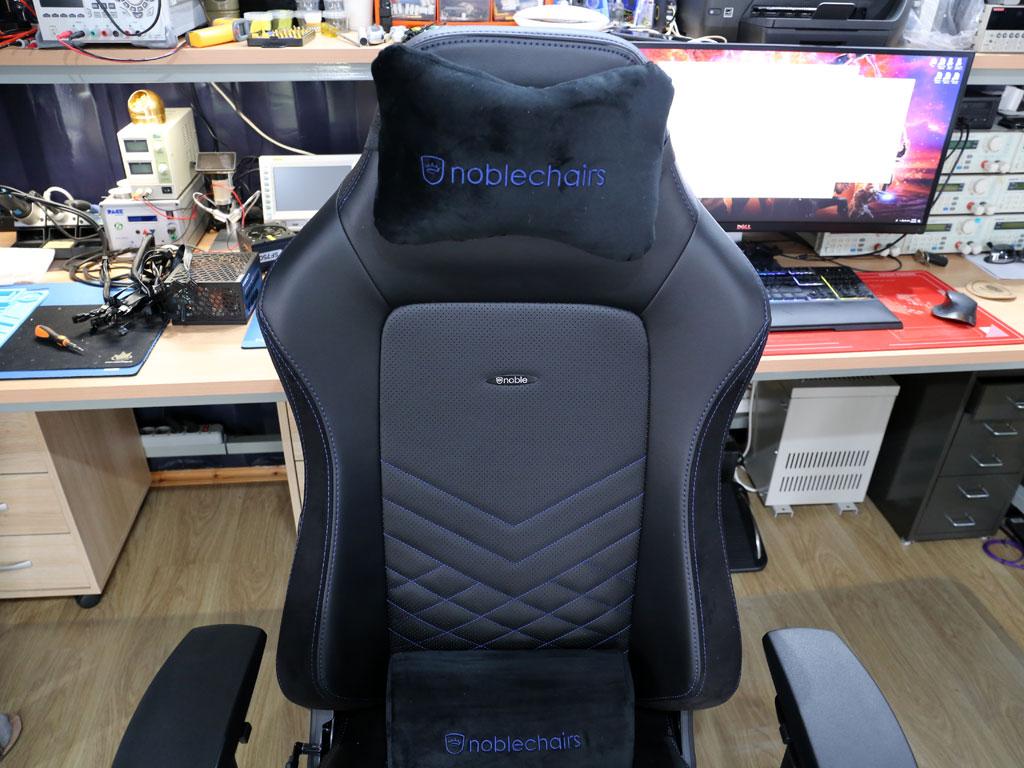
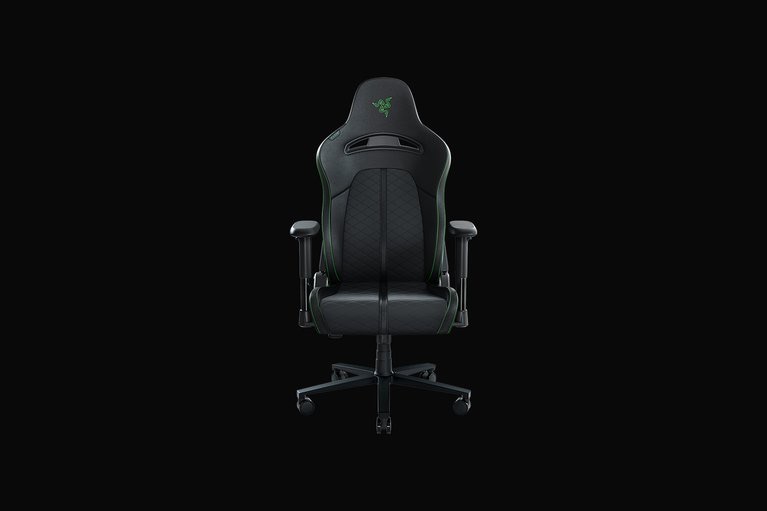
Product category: items_chair
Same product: no